Invasion of Portugal (1807)

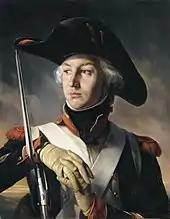
Jean-Andoche Junot as a young man in 1792

Junot was selected because he had served as Portugal's ambassador in 1805. He was known as a good fighter and an active officer, but he possessed only ordinary talents as a strategist and a general. Napoleon promised his subordinate a dukedom and a Marshal's baton if his assignment was carried out with total success.